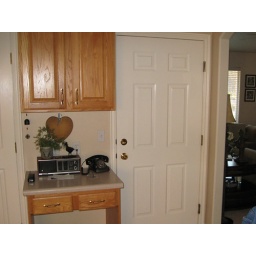
View in kitchen with original door location